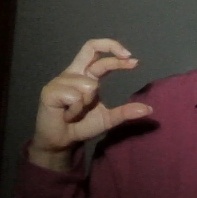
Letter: thal